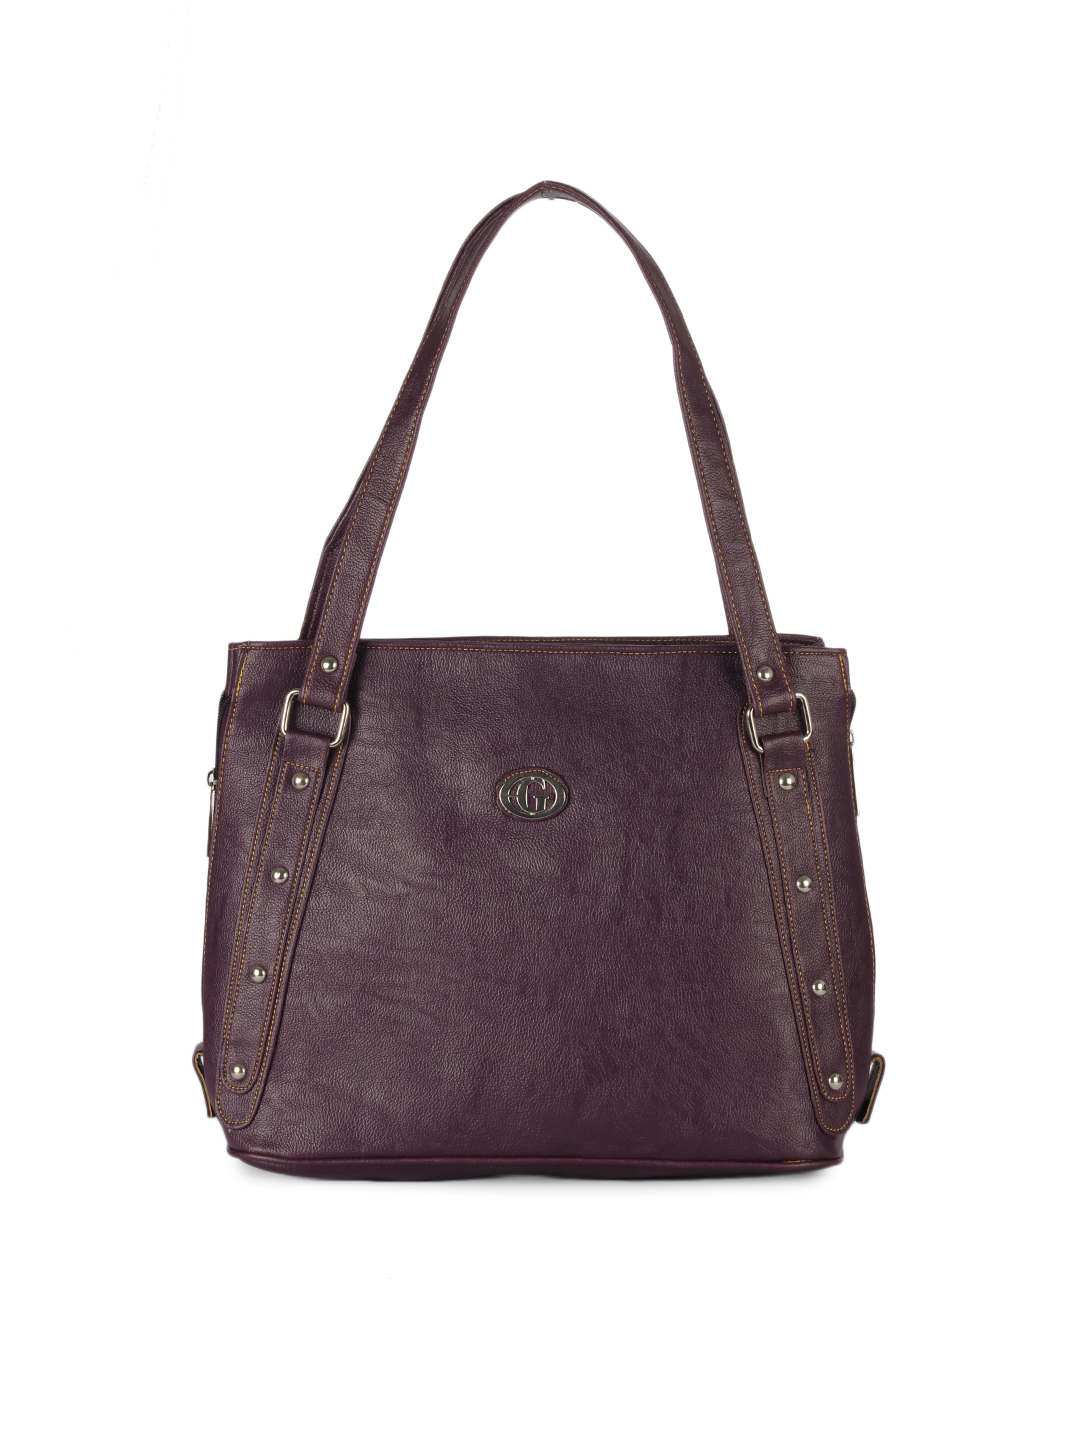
Murcia Women Office Purple Handbag
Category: Accessories / Bags / Handbags
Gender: Women
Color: Purple
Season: Summer 2012
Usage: Casual